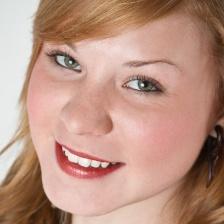
Label: faces